Blessed Sacrament Church (New Rochelle, New York)

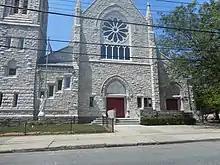
June 2016 view of the church

The Church of the Blessed Sacrament is a Roman Catholic parish located in New Rochelle, New York. Blessed Sacrament was founded in 1874, and its present-day church building was constructed in 1897. Its predecessor, St. Matthew's Church, was founded in 1848. Blessed Sacrament Church is listed as a New Rochelle Historic Site.